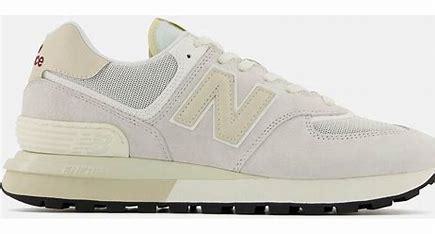
Brand: New
Model: Balance New Balance 574